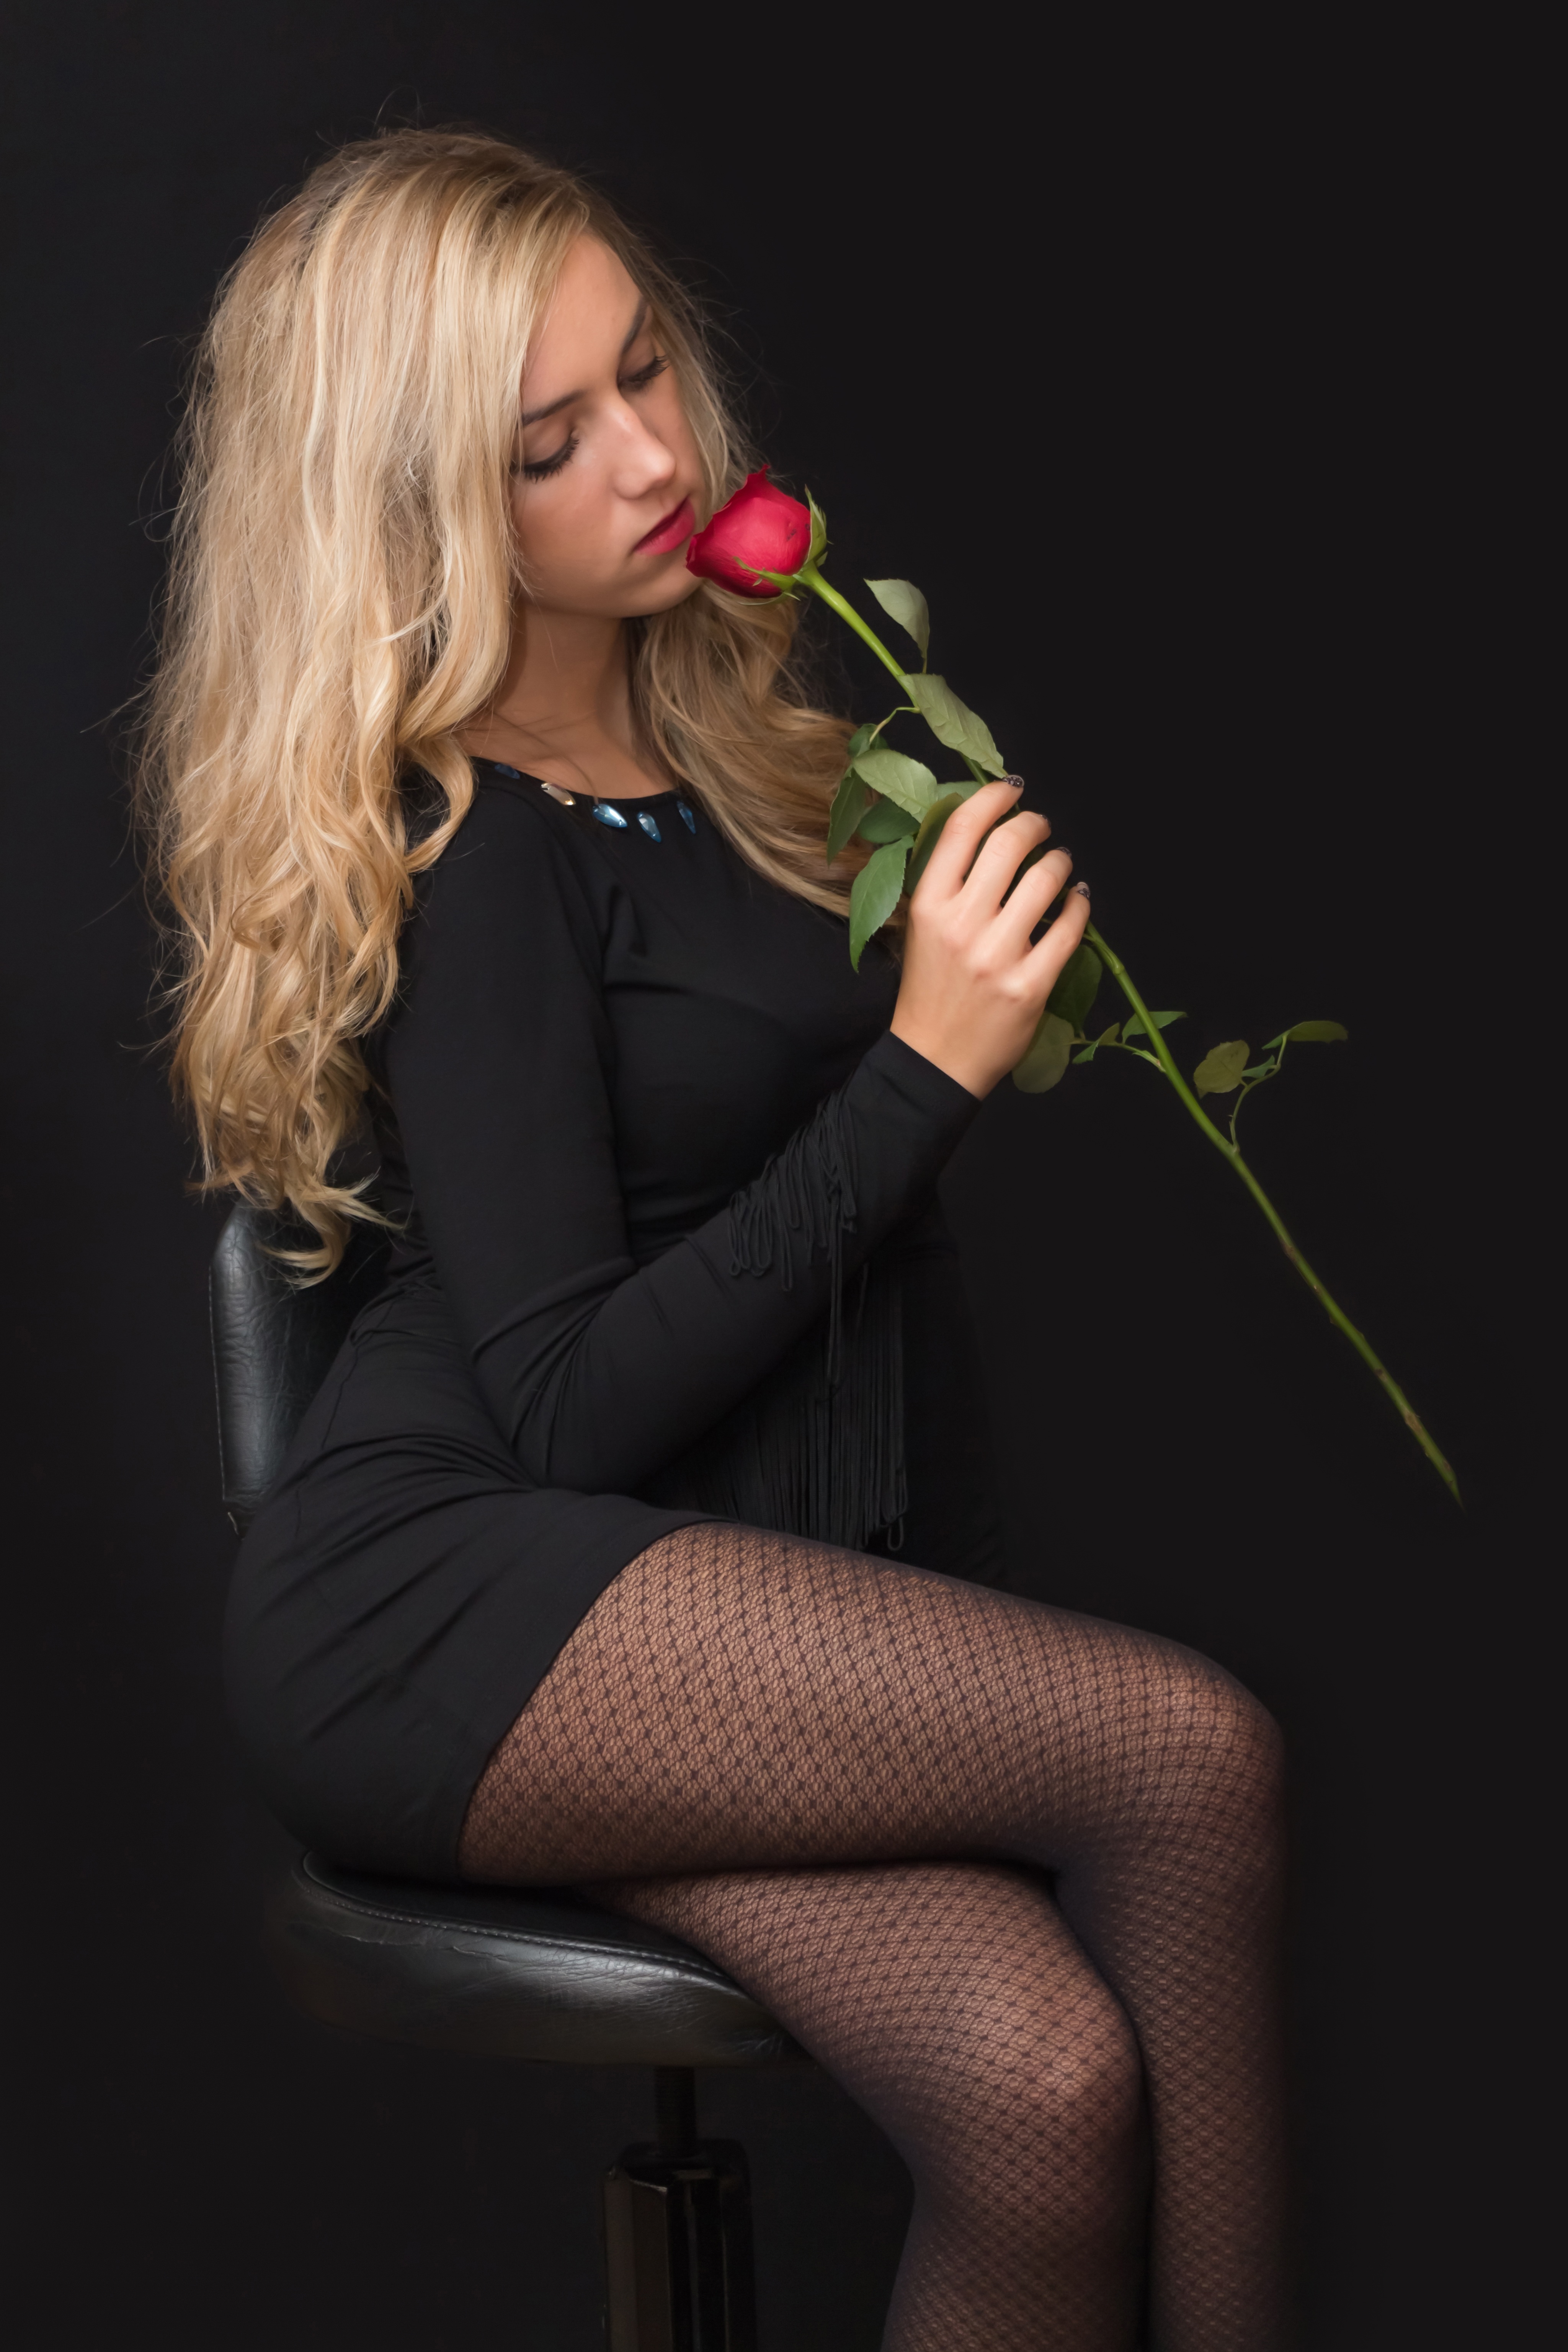
person, woman, hair, flower, female, leg, singer, rose, model, clothing, lady, blonde, mouth, long hair, singing, beauty, blond, photo shoot, brown hair, supermodel